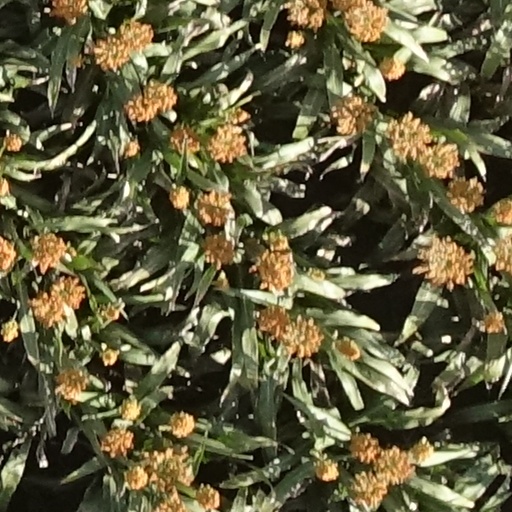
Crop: sorghum